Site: brandenburg
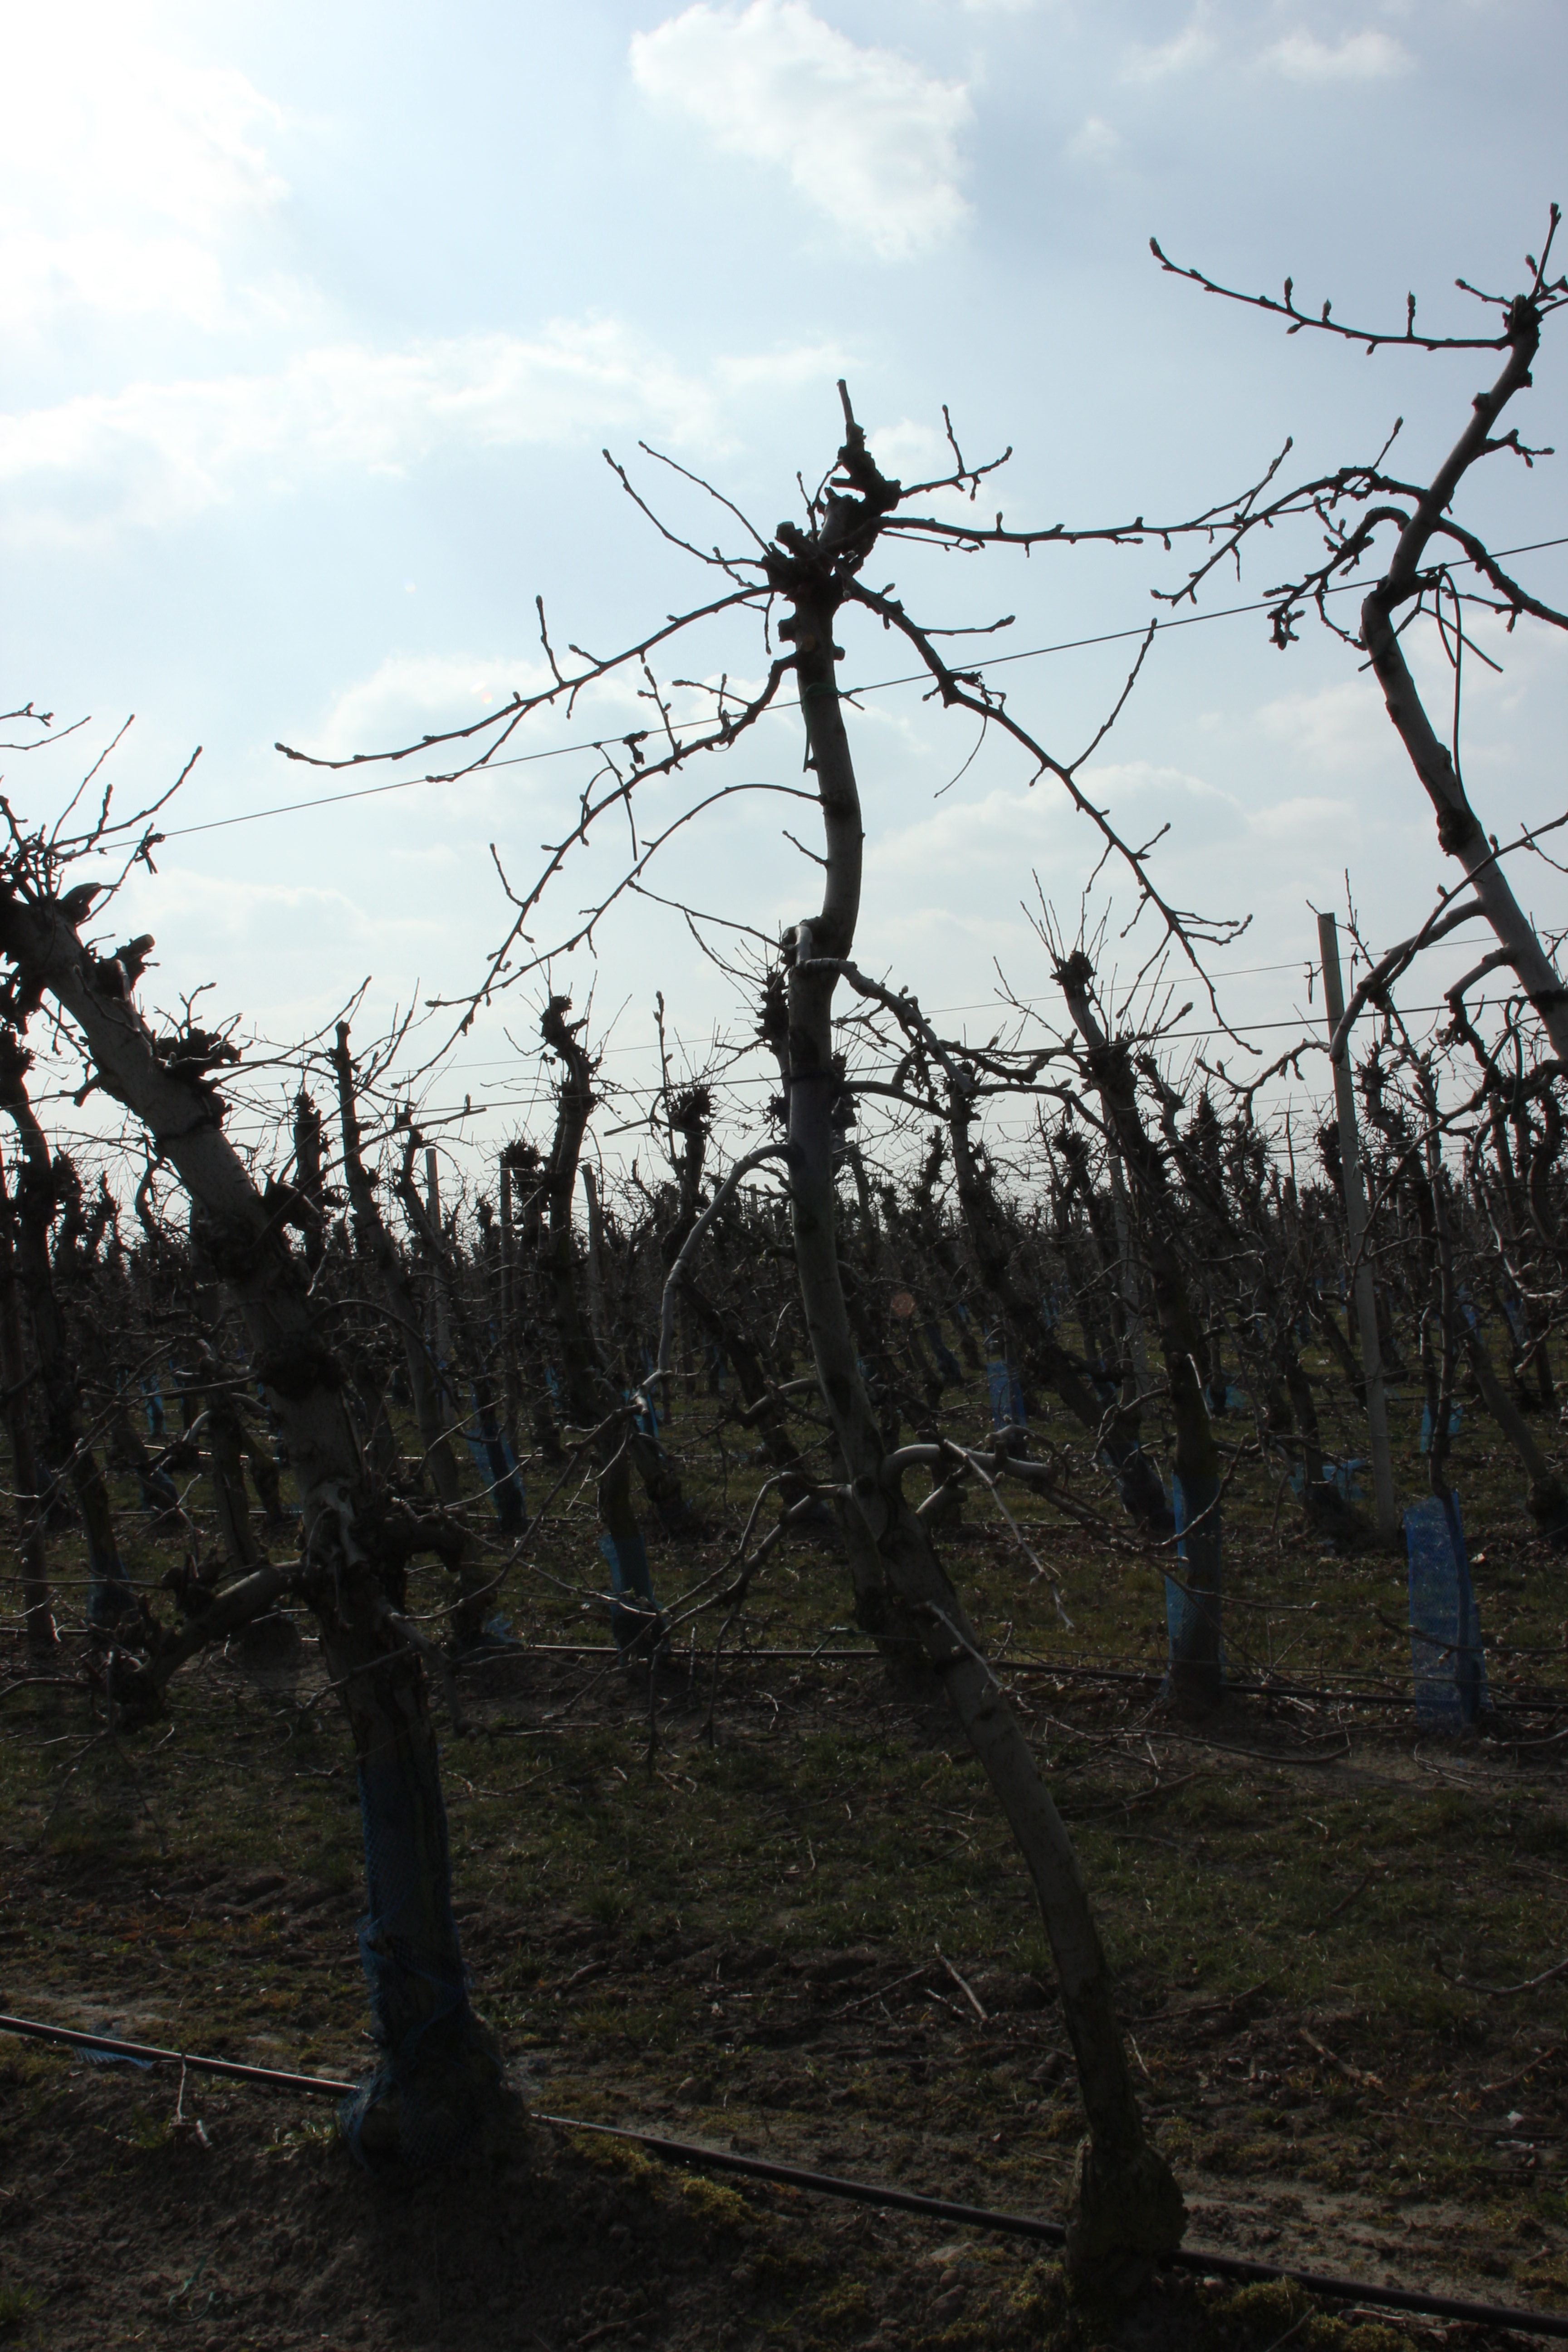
Growth stage (BBCH 03): Bud development